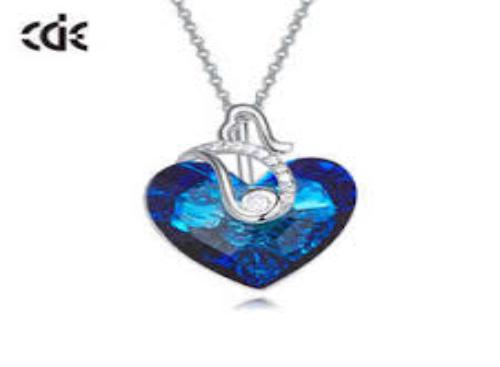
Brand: CDELALA
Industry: Clothes